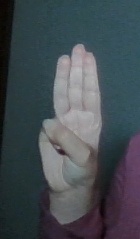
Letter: thaa